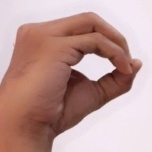
ASL sign: O